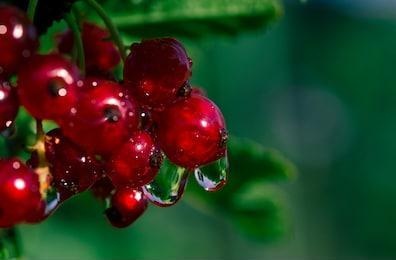
Label: redcurrant